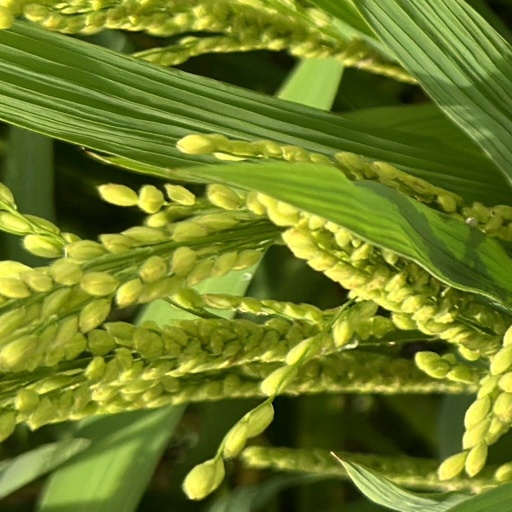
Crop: rice